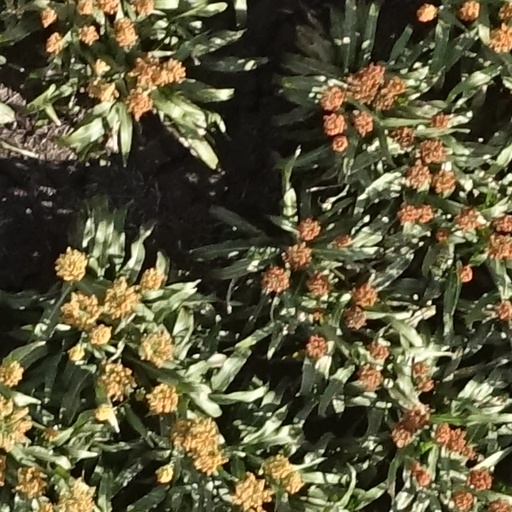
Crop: sorghum